Stanley Kubrick

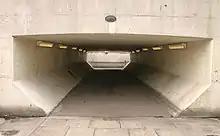
The tunnel used in the making of "A Clockwork Orange"

Kubrick's films typically involve expressions of an inner struggle, examined from different perspectives.